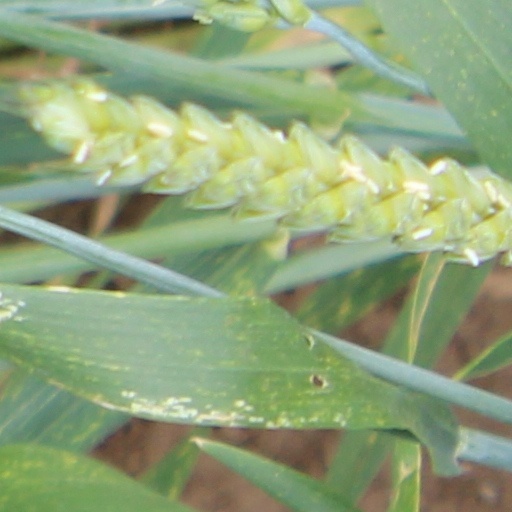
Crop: wheat